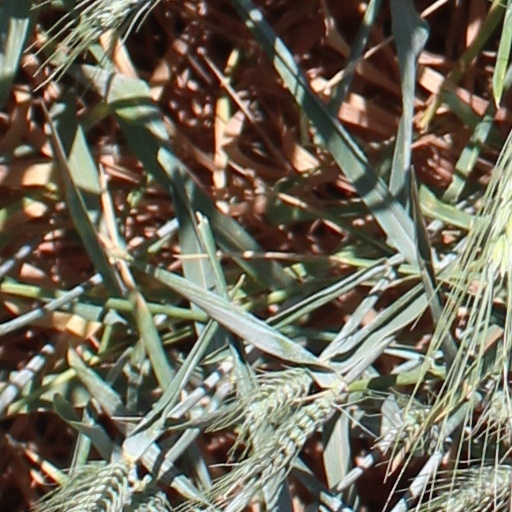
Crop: wheat